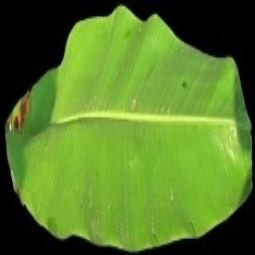
Label: Healthy